2000s United States housing market correction

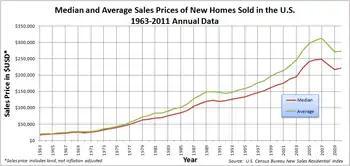
A graph showing the median and average sales prices of new homes sold in the United States between 1963 and 2008.

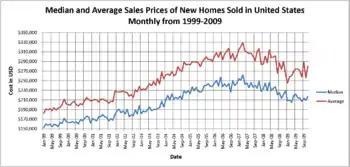
A graph showing the monthly median and average sales prices of new homes sold in the United States between 1999 and 2009.

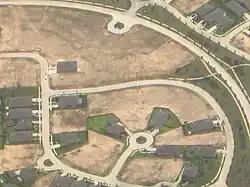
Incomplete housing development near Houston, Texas.

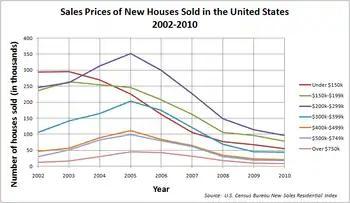
Sales prices of homes sold 2002–2010.

The White House Council of Economic Advisers lowered its forecast for U.S. economic growth in 2008 from 3.1 per cent to 2.7 per cent and forecast higher unemployment, reflecting the turmoil in the credit and residential real-estate markets. The Bush administration economic advisers also revised their unemployment outlook and predicted the unemployment rate could rise slightly above 5 per cent, up from the prevailing unemployment rate of 4.6 per cent.